Formula One

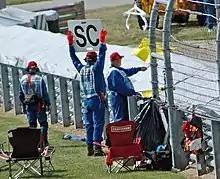
A sign announcing that the safety car (SC) is deployed

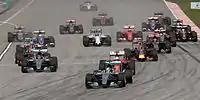
2015 Malaysian GP opening lap. This is an example of the media coverage in F1

Most F1 drivers start in kart racing competitions and then progress through traditional entry level European single-seater series such as Formula Ford, Formula Renault, and Formula 4. From there, drivers typically progress to higher level regional championships at the Formula Three level. This included championships like British F3 and European F3 historically, although similar series now hold the Formula Regional designation. In addition to this, there are also international F3 championships, including GP3 and its present-day successor FIA F3. The highest level series on the F1 ladder is the FIA Formula 2 Championship. In the past, the top level series was GP2 (2005–2016), International Formula 3000 (1985–2004 under the Formula 3000 class), and Formula Two (1948–1984).